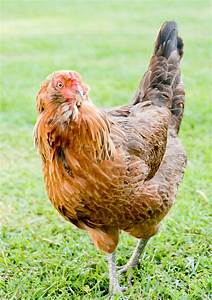
Label: gallina